Abraham Palacci

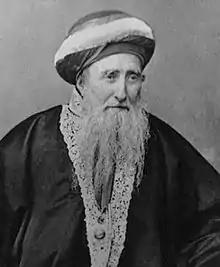
Abraham Palacci

Abraham Palacci (1809 or 1810 – January 2, 1898) was a grand rabbi and author (in Ladino and Hebrew) of Ottoman Smyrna (now İzmir). He was the son of grand rabbi Haim Palachi and brother of grand rabbi Rahamim Nissim Palacci and rabbi Joseph Palacci. He came from the influential Pallache family.